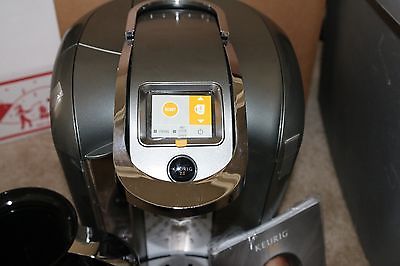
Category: coffee maker